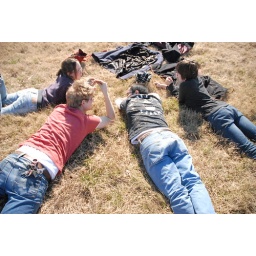
this was a beautiful warm day in february 2007. we spent it in the field by the train bridge.